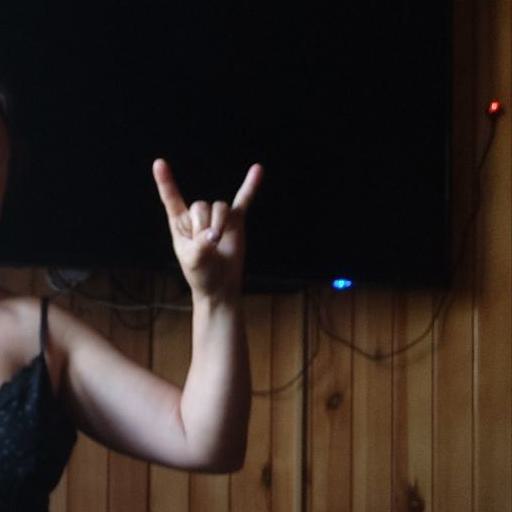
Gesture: rock